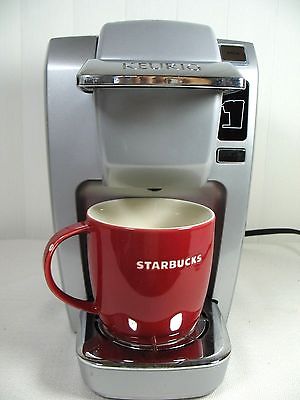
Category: coffee maker